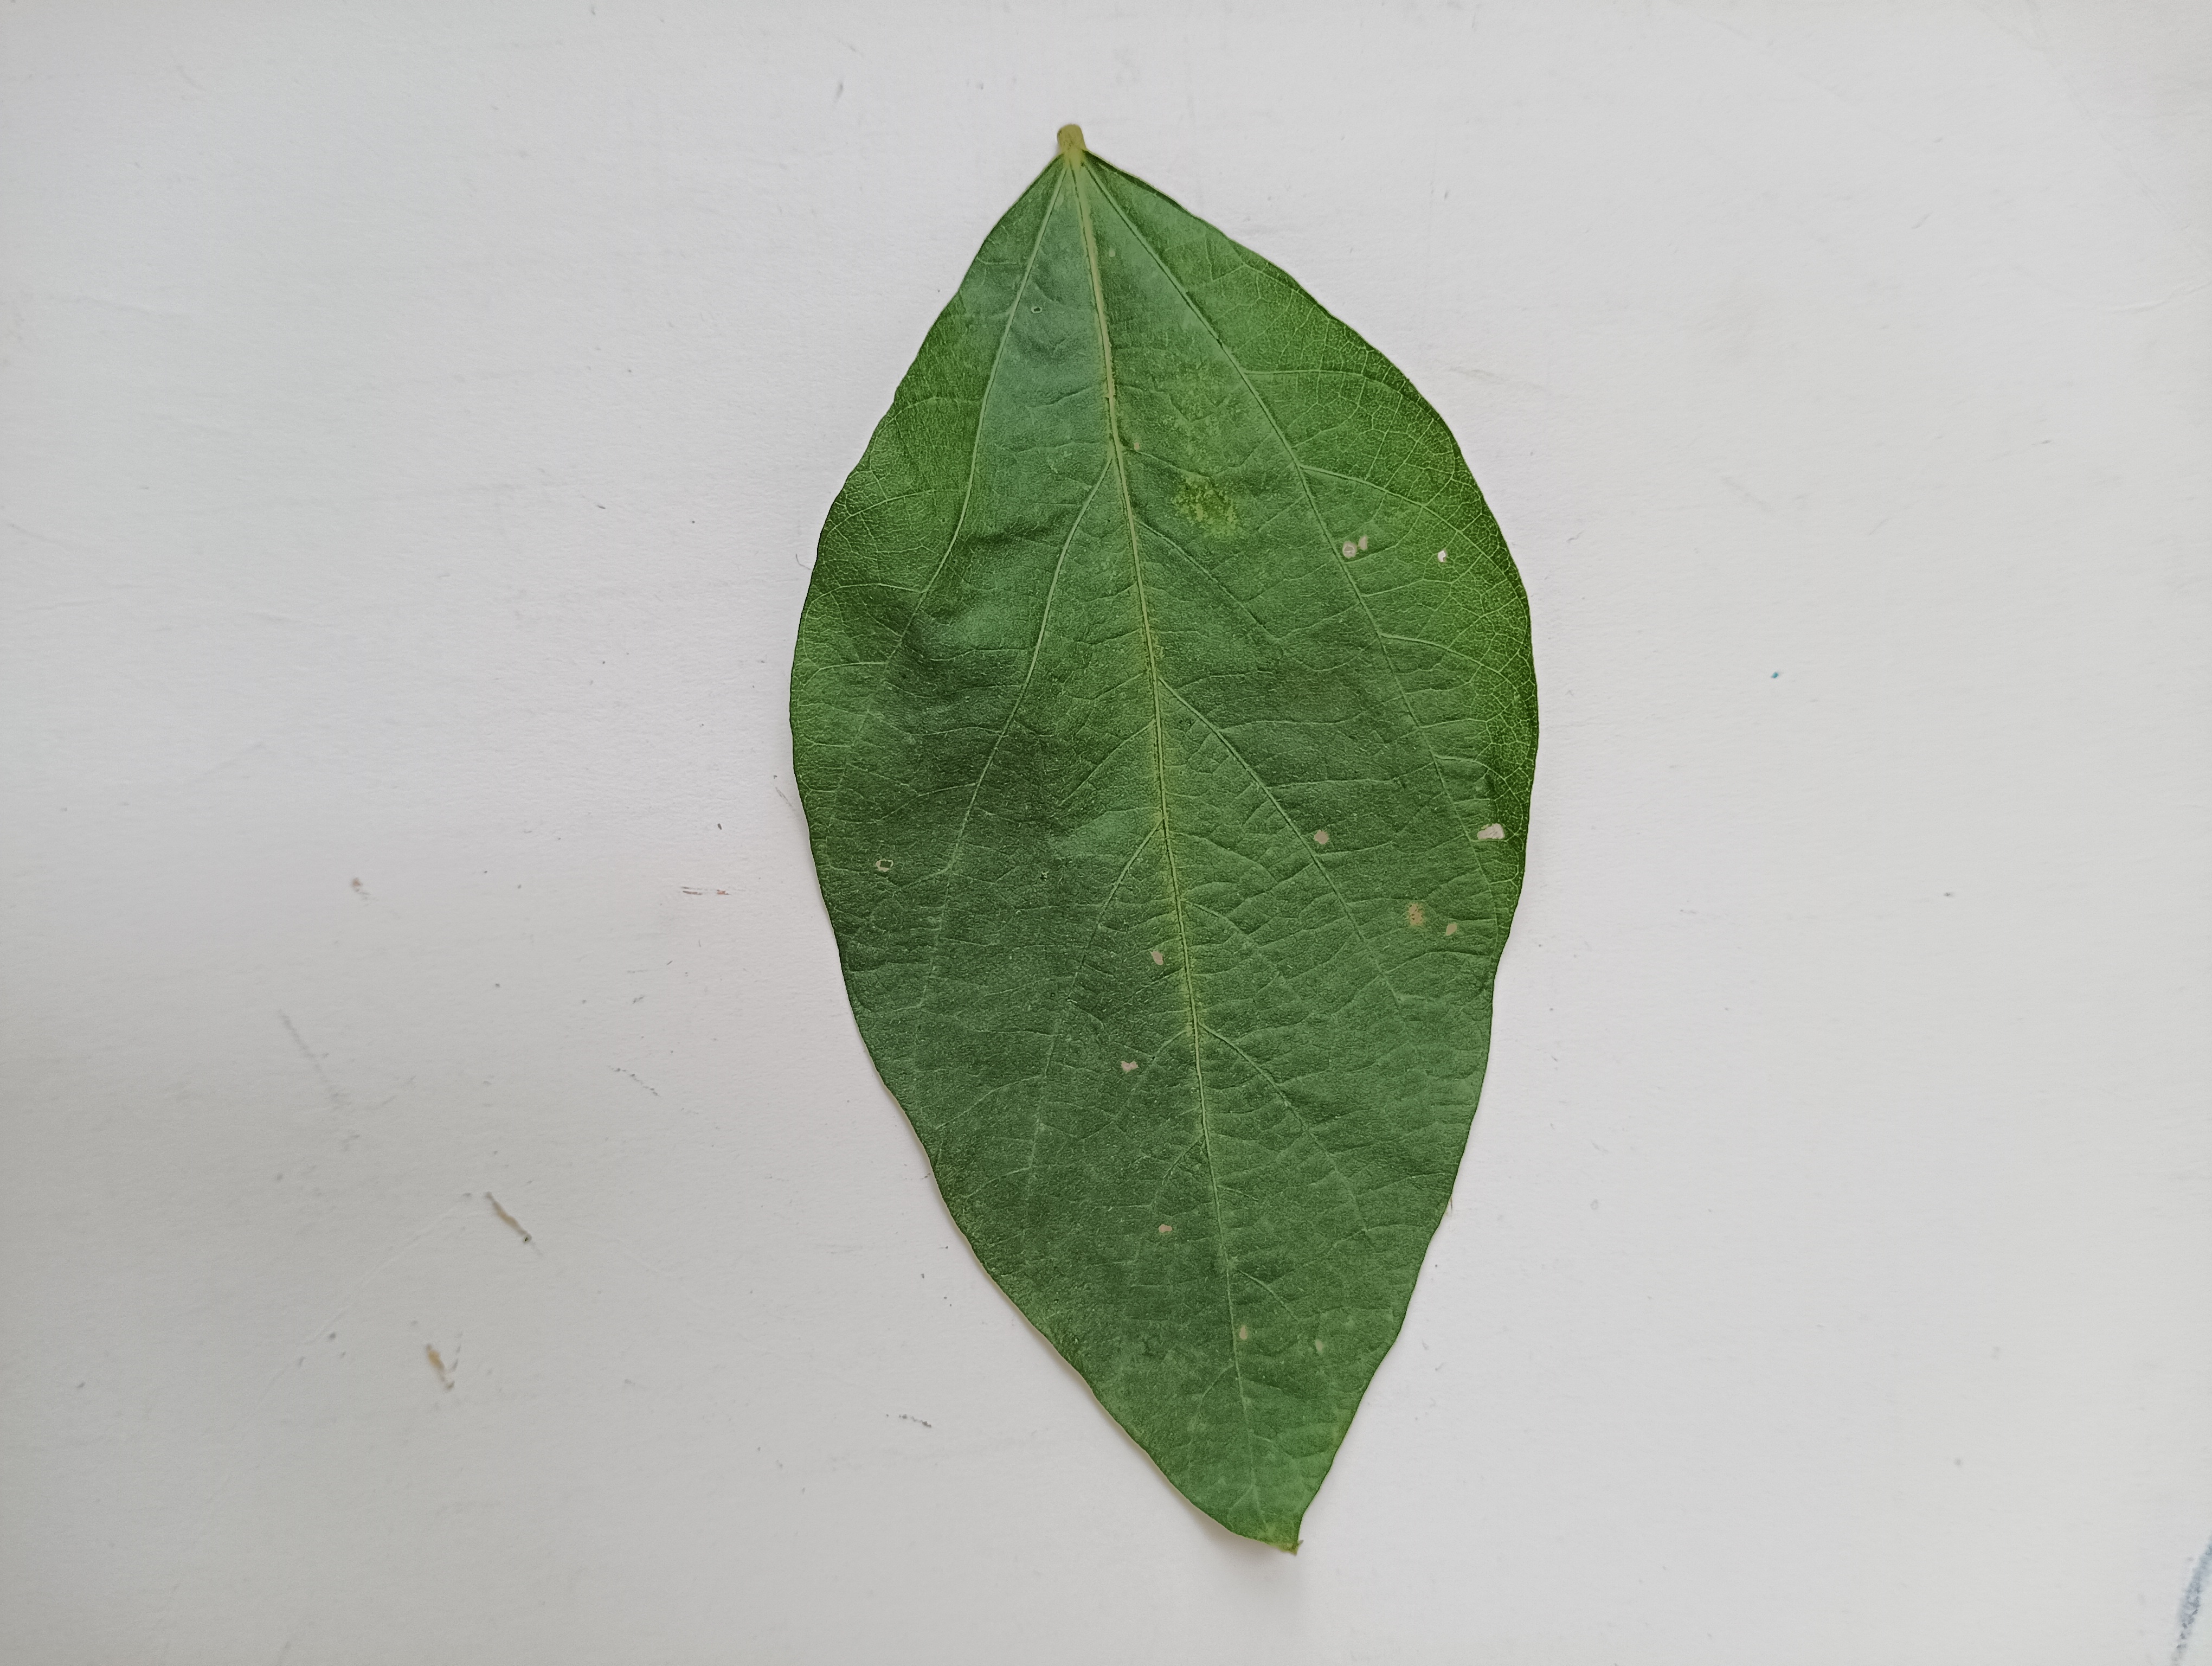
Label: Bacterial leaf Blight